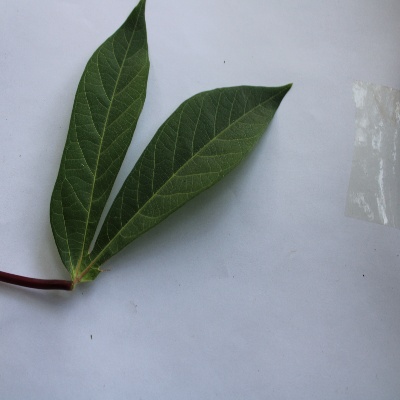
Crop: Cassava
Condition: healthy